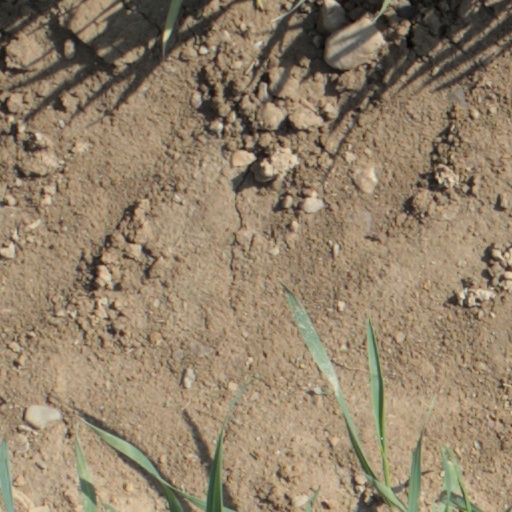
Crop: wheat